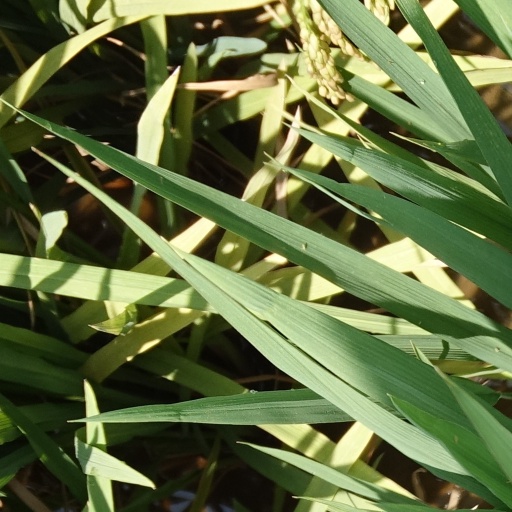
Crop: rice